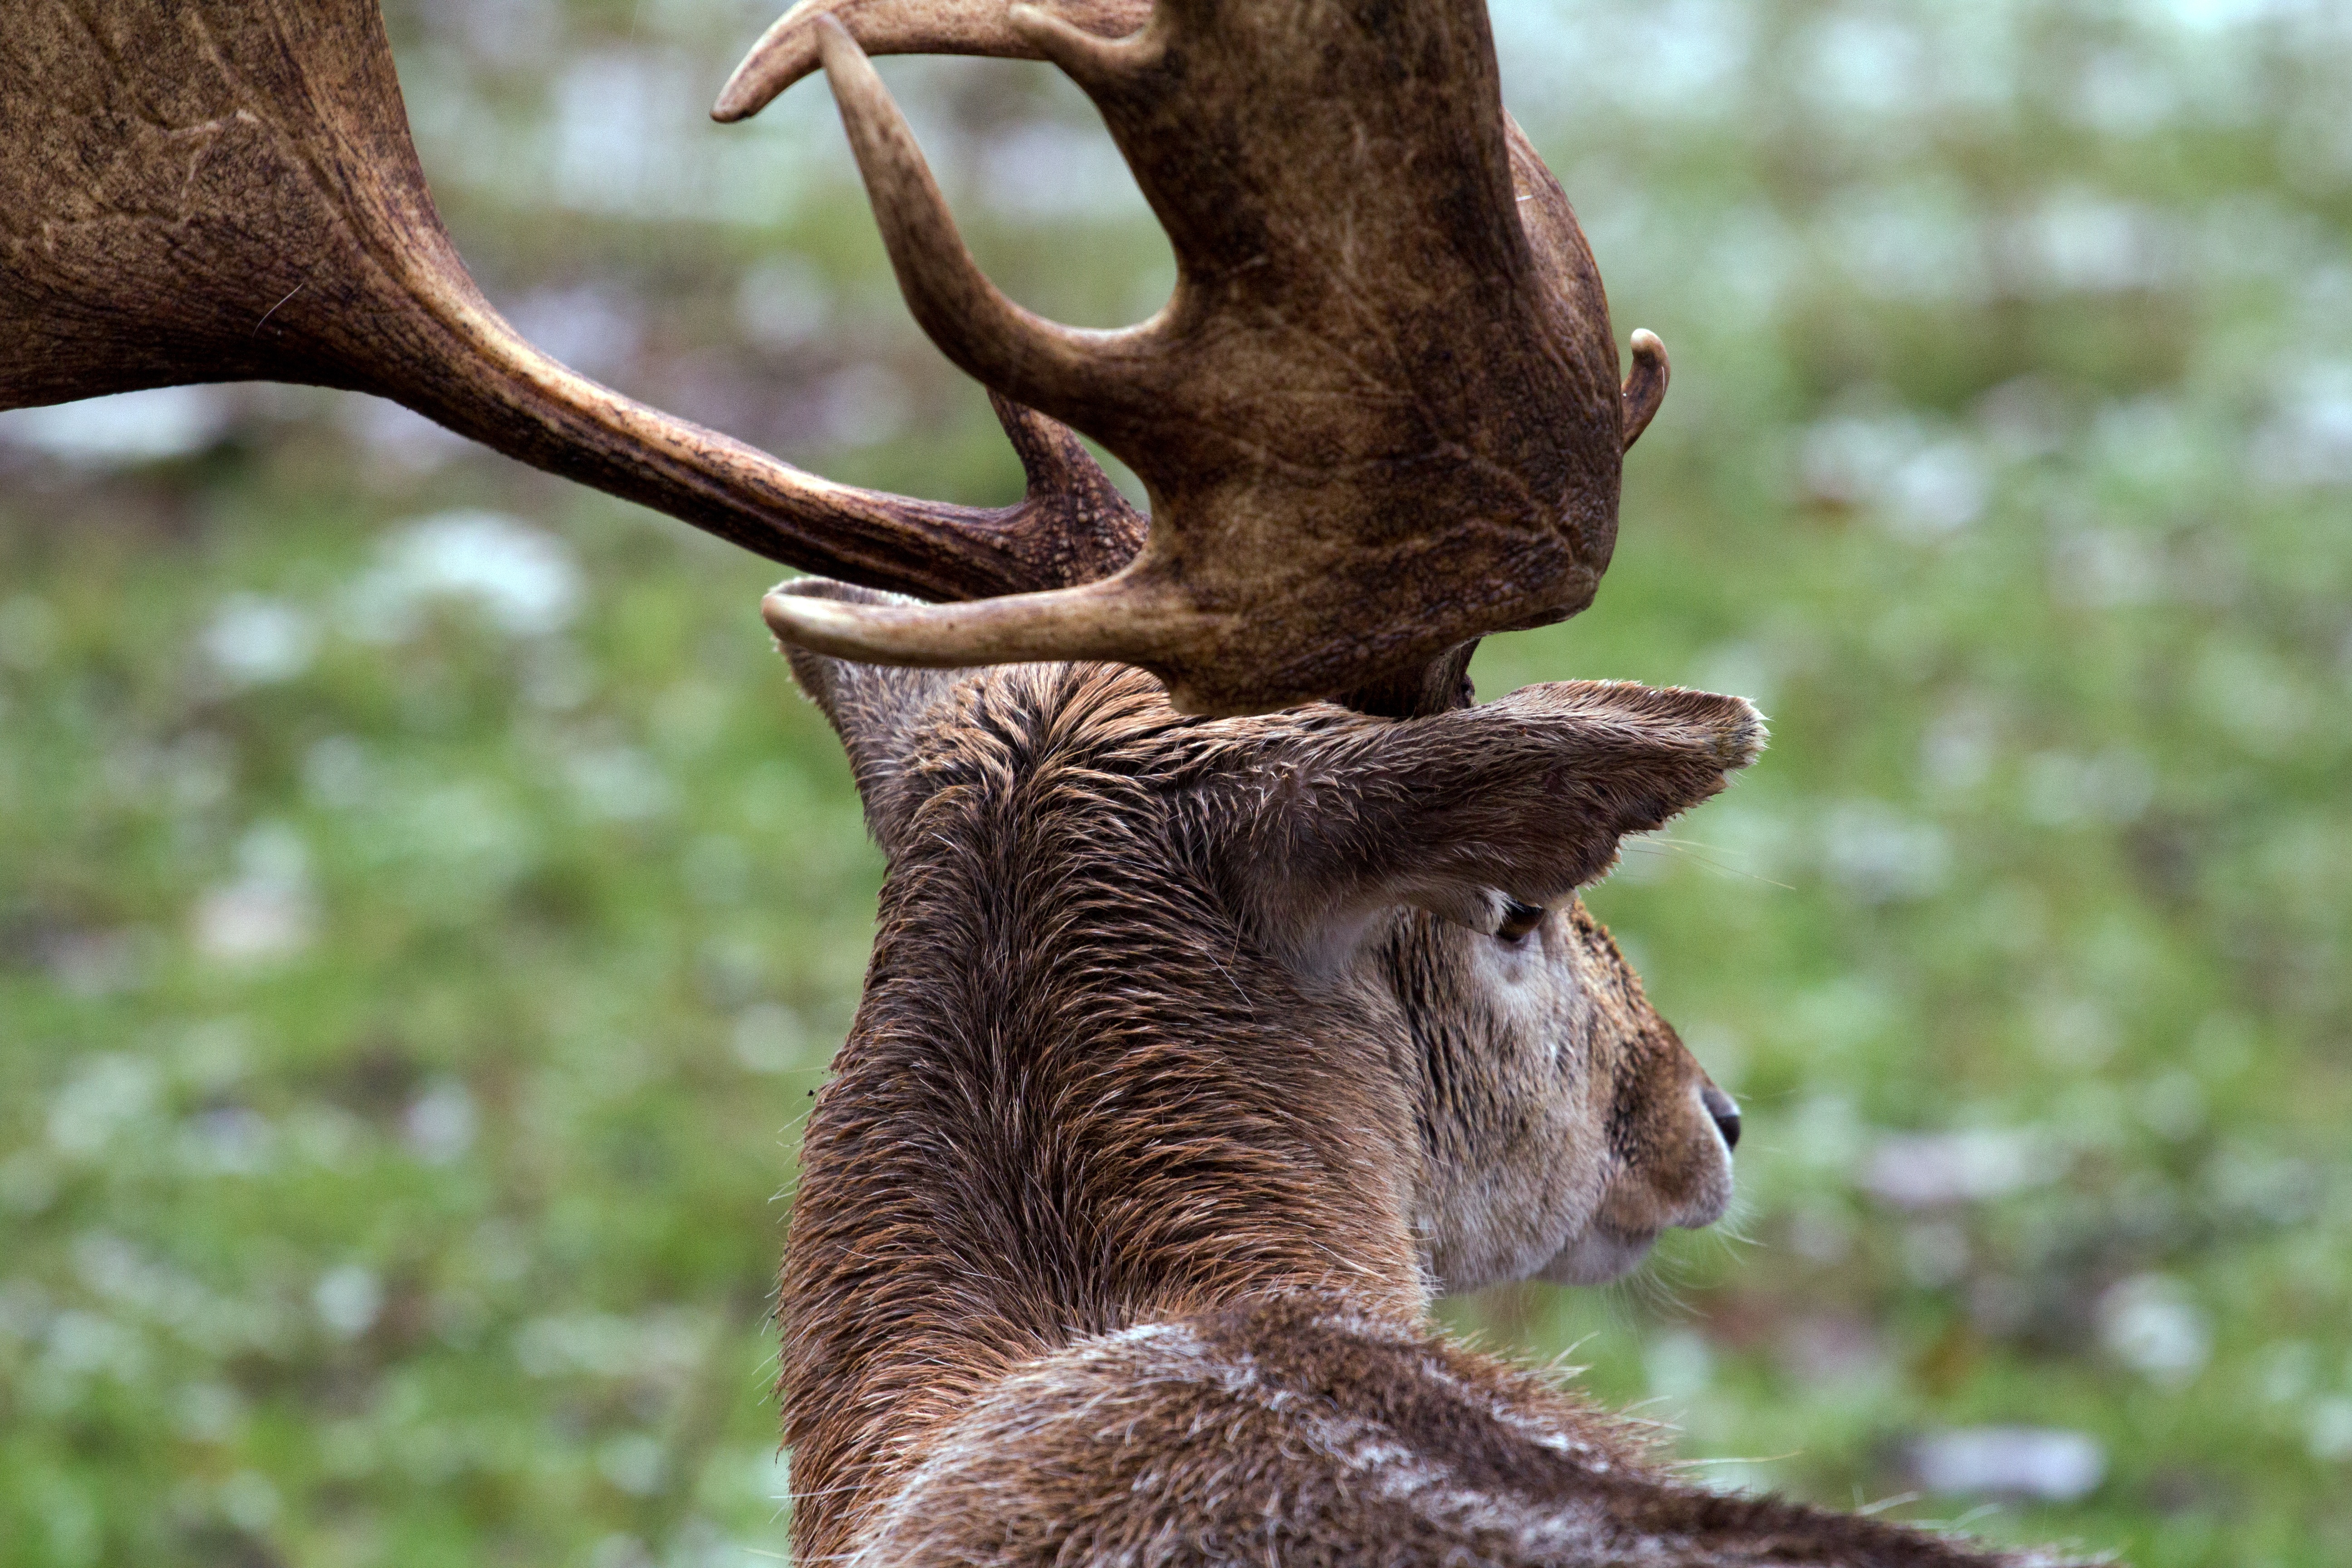
tree, nature, forest, branch, wildlife, wild, deer, horn, mammal, fauna, vertebrate, fallow deer, white tailed deer